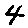
Label: 4